Italian Shoes

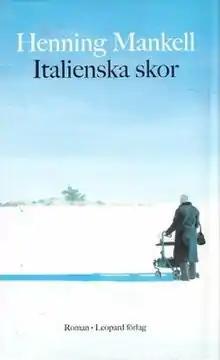
First edition

Italian Shoes is a 2006 novel by Swedish writer Henning Mankell. The English translation is by Laurie Thompson and in contrast with Mankell's other well-known novels has been written in the first person.